French Crown Jewels

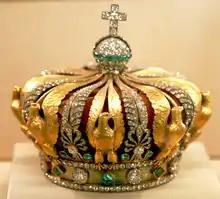
Crown of Empress Eugénie

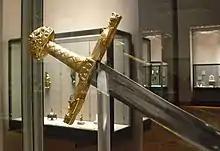
"Joyeuse", the legendary sword of Charlemagne, in the Louvre, Paris.

The crown of Empress Eugénie was created in 1855 by Gabriel Lemonnier for the World's fair, like that of the Emperor which was destroyed in 1887. But Napoleon III finally chose not to be crowned. Her diadem by the same jeweller is on display in the Louvre with a large diamond brooch by Alfred Bapst bearing two big Mazarin stones, as well as a large corsage diamond knot and a pearl and diamond shoulder brooch, both by François Kramer.